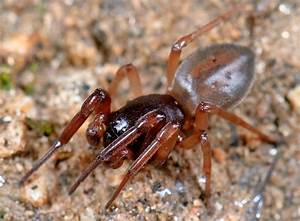
Label: spider